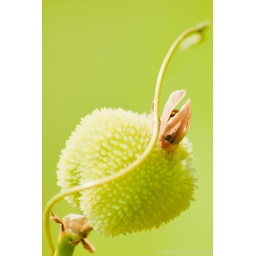
A wild plant on the Nga-Moe-Yeik river bank, in front of my house. North Oakkala, Yangon, Myanmar.